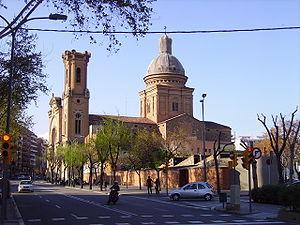
Le district de Sant Andreu est l'un des dix districts de la ville de Barcelone.